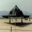
Label: airplane